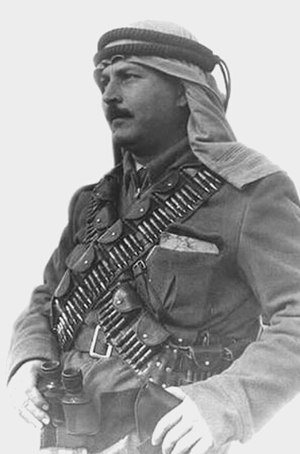
Abd al-Qadir al-Husayni
Abd al-Qadir al-Husayni
Abd al-Qadir al-Husayni var en Palestinensisk nationalist og kriger, som i slutningen af 1933 grundlagde den hemmelige militære gruppe, kendt som Organisationen for hellig krig. Husayni havde tre børn – Musa, Gazi den nu afdøde Faisal.